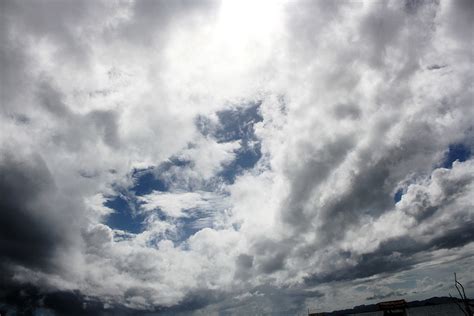
Weather: cloudy or overcast